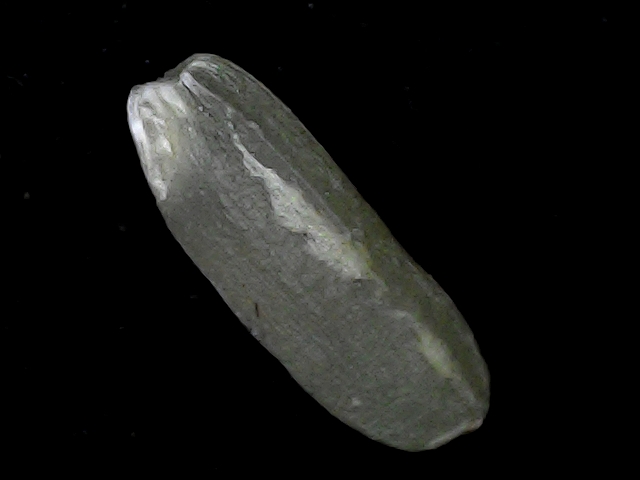
Rice variety: BD56